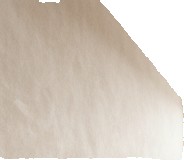
Surface category: wall